Pocklington

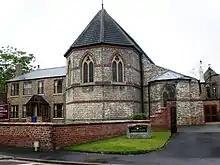
Church of St Mary & St Joseph

Pocklington is a spring line settlement at the foot of the Yorkshire Wolds. The rocks underlying this area were deposited on the bed of a tropical ocean. When the land rose, the chalk wolds were formed from the exoskeletons of micro-organisms covering the sea floor. The landscape around Pocklington therefore varies from flat arable land primarily devoted to agriculture to the south and west, and grassy, chalk hills and dry valleys to the north and east. A lot of the more level farming country was, from the Middle Ages onwards, reclaimed from marshland.